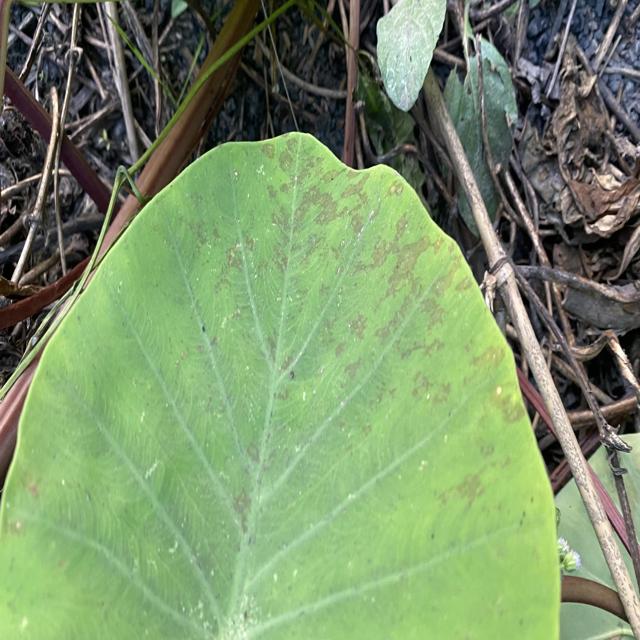
Label: Early_Blight